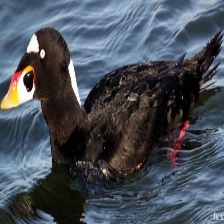
Species: SURF SCOTER
Scientific name: MELANITTA PERSPICILLATA
ImageNet parent category: drake